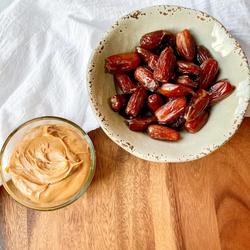
Label: Dates